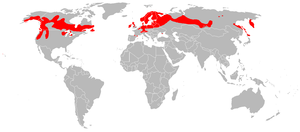
Les droséras, ou rossolis sont de petites plantes insectivores de la famille des Droséracées, appartenant au genre Drosera.
Drosera anglica est une espèce de plantes carnivores du genre Drosera et de la famille des Droseraceae